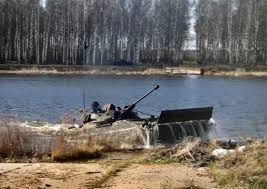
Label: BMP-2